3D Maze

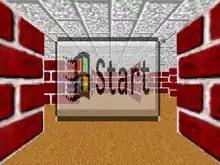
Screenshot of the 3D Maze Screensaver displaying the Windows 95 start button.

3D Maze is the name given to a screensaver, created in OpenGL, that was present in Microsoft Windows from Windows 95 until it was discontinued after Windows ME.